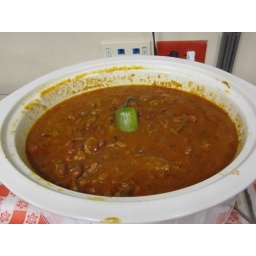
The office had it's annual chili cook off. However only one person remembered to make chili and won by default.